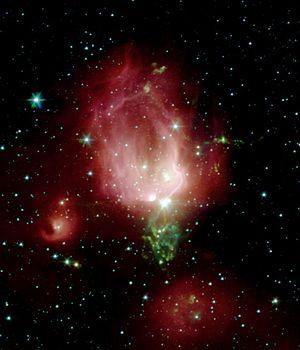
NGC 7129 est un amas ouvert situé à environ 3 000 années-lumière de la Terre, dans la constellation de Céphée.